Sinha (footballer)

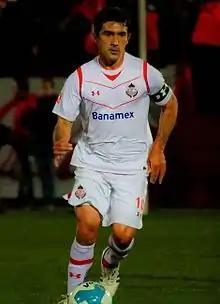
Sinha playing for Toluca

Antônio Naelson Matias (born 23 May 1976), known as Sinha or Zinha, is a former professional footballer who played as an attacking midfielder. Born in Brazil, he played for the Mexico national team.